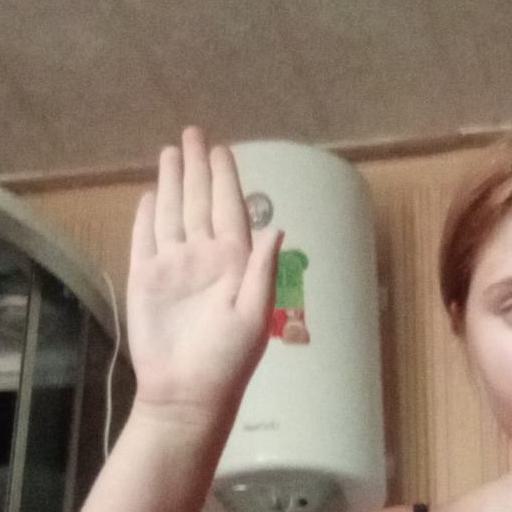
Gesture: stop